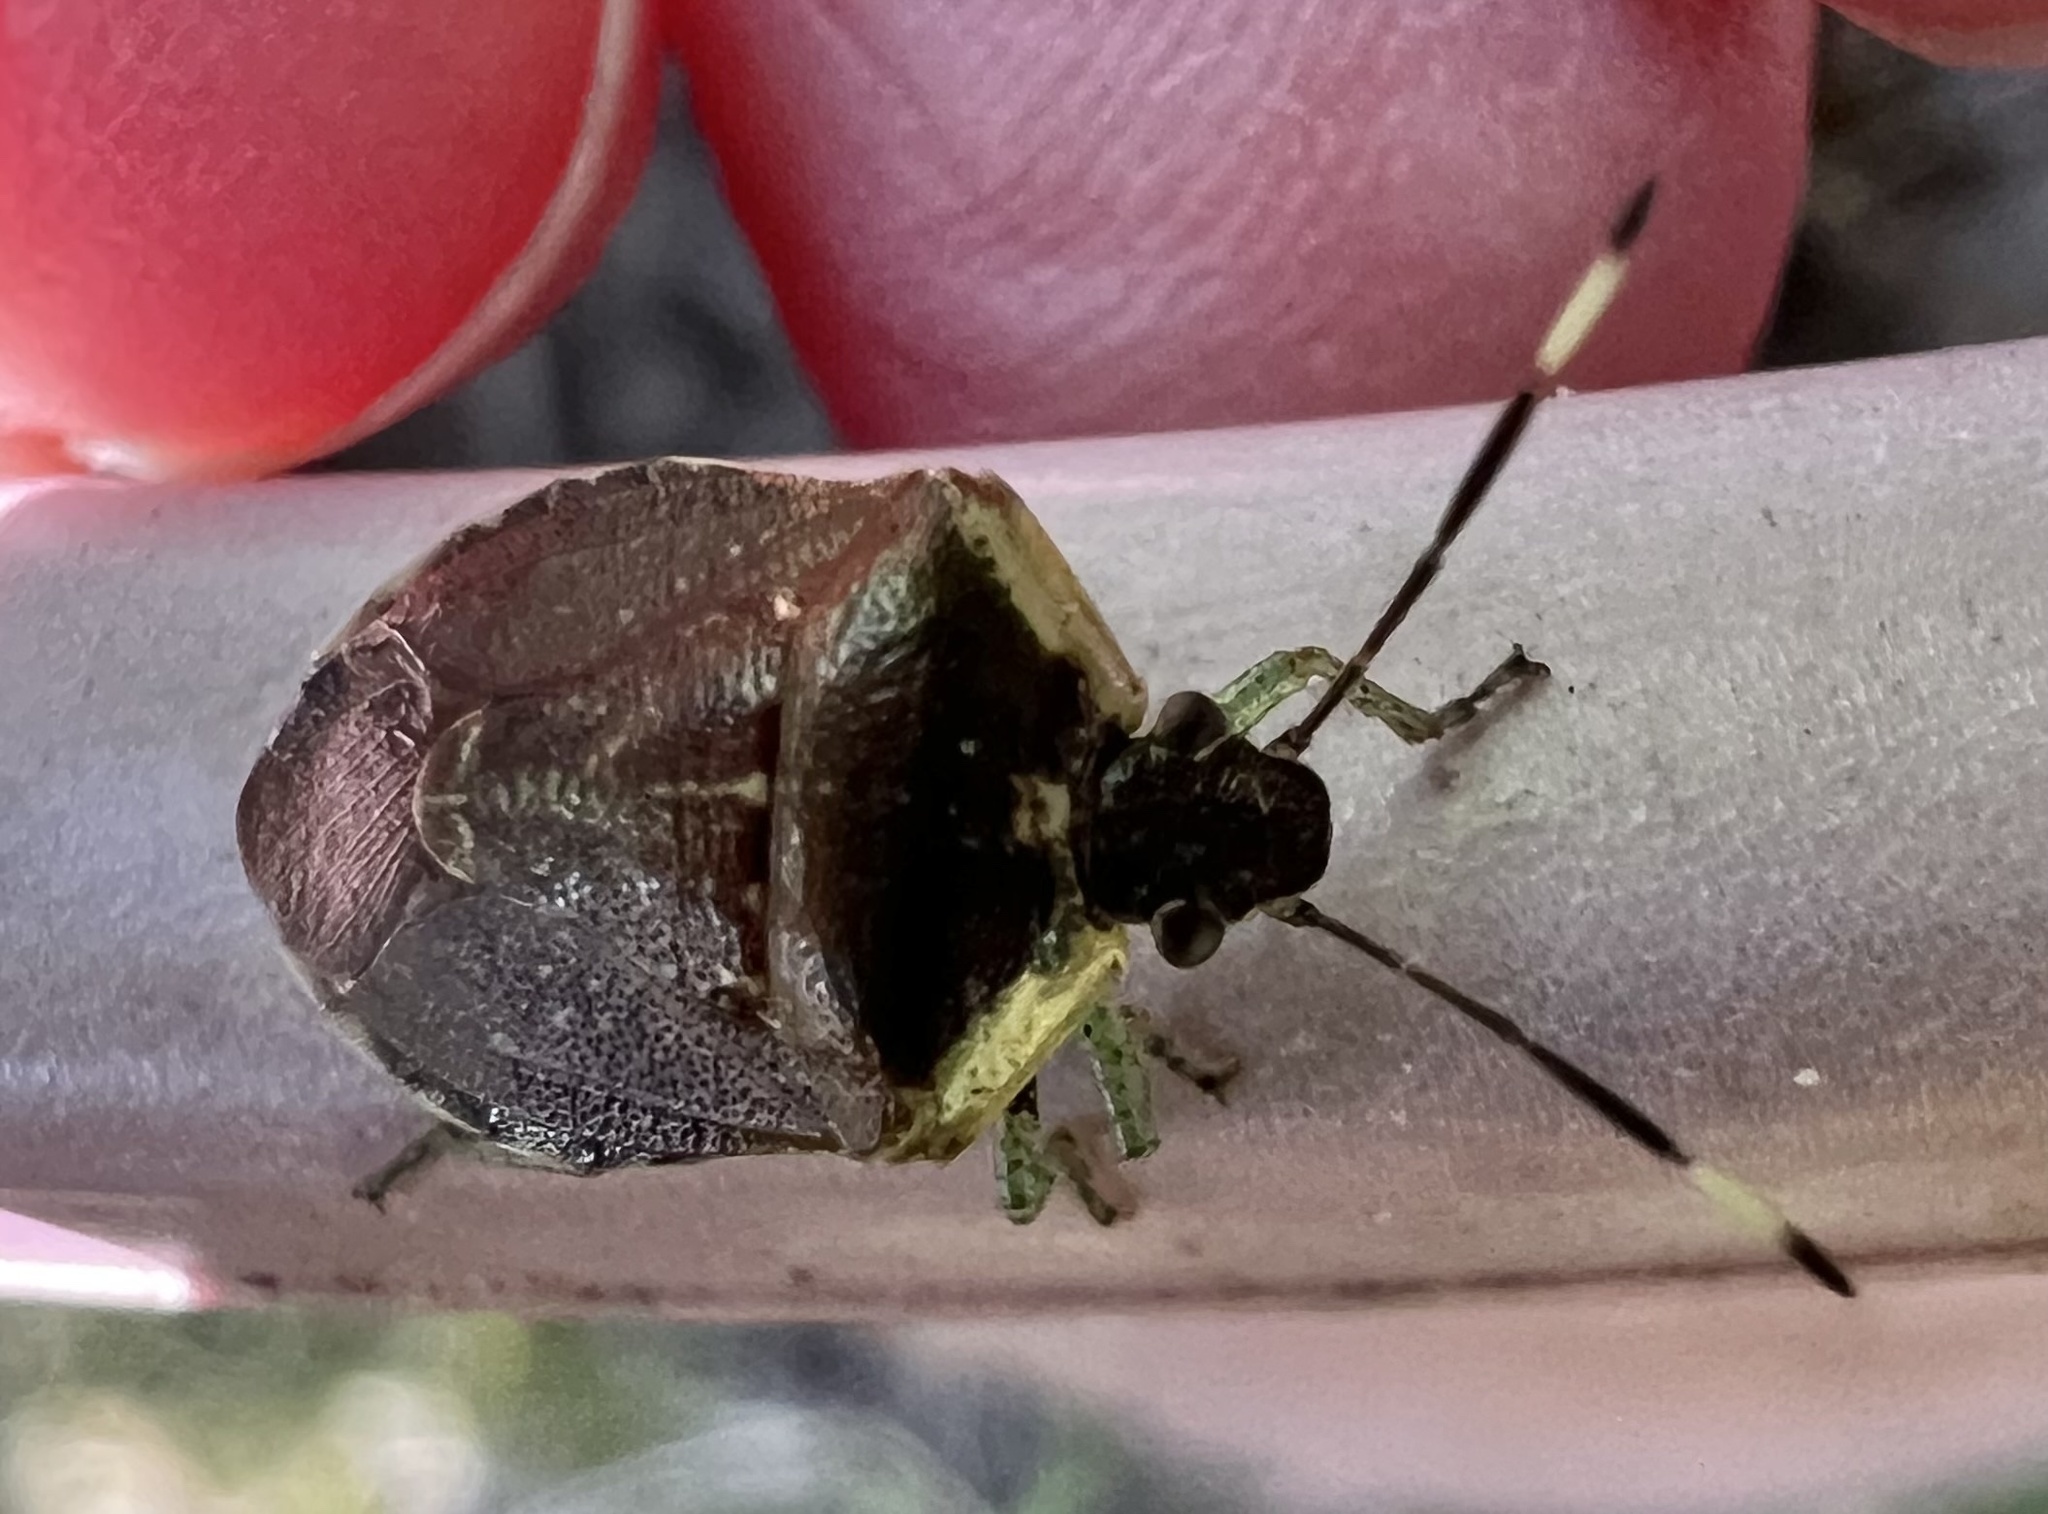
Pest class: stink_bug